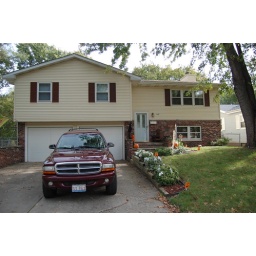
babe's car and house in illinois